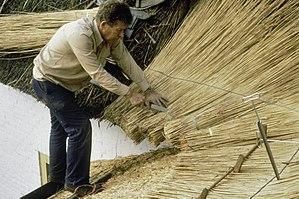
Une botte est un assemblage de produits de l'agriculture réunis au moyen d'un ou plusieurs liens. Toute plante ou élément d'une plante est susceptible d'être réuni en une botte tels la paille, le foin, les oignons, asperges, etc. C'est un type de conditionnement utilisé pour la récolte, la manutention et la vente, notamment en ce qui concerne les plantes aromatiques fraîches, les carottes, oignons, etc. La gerbe est un type de bottes particulier. La botte constitue une unité de mesure ancienne pour certains matériaux.